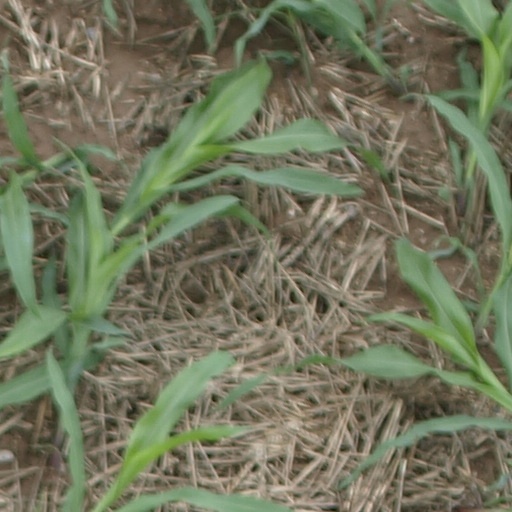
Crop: maize; corn